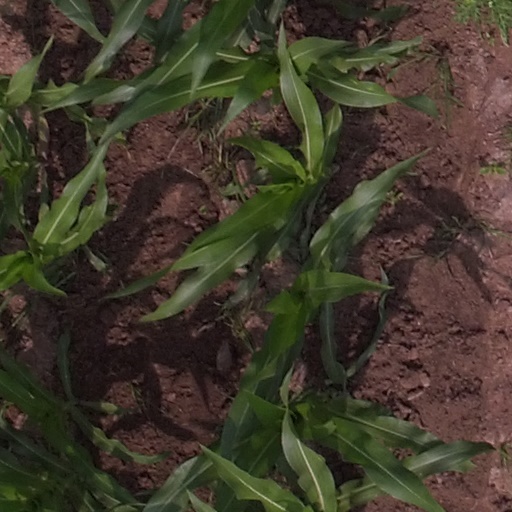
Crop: maize; corn